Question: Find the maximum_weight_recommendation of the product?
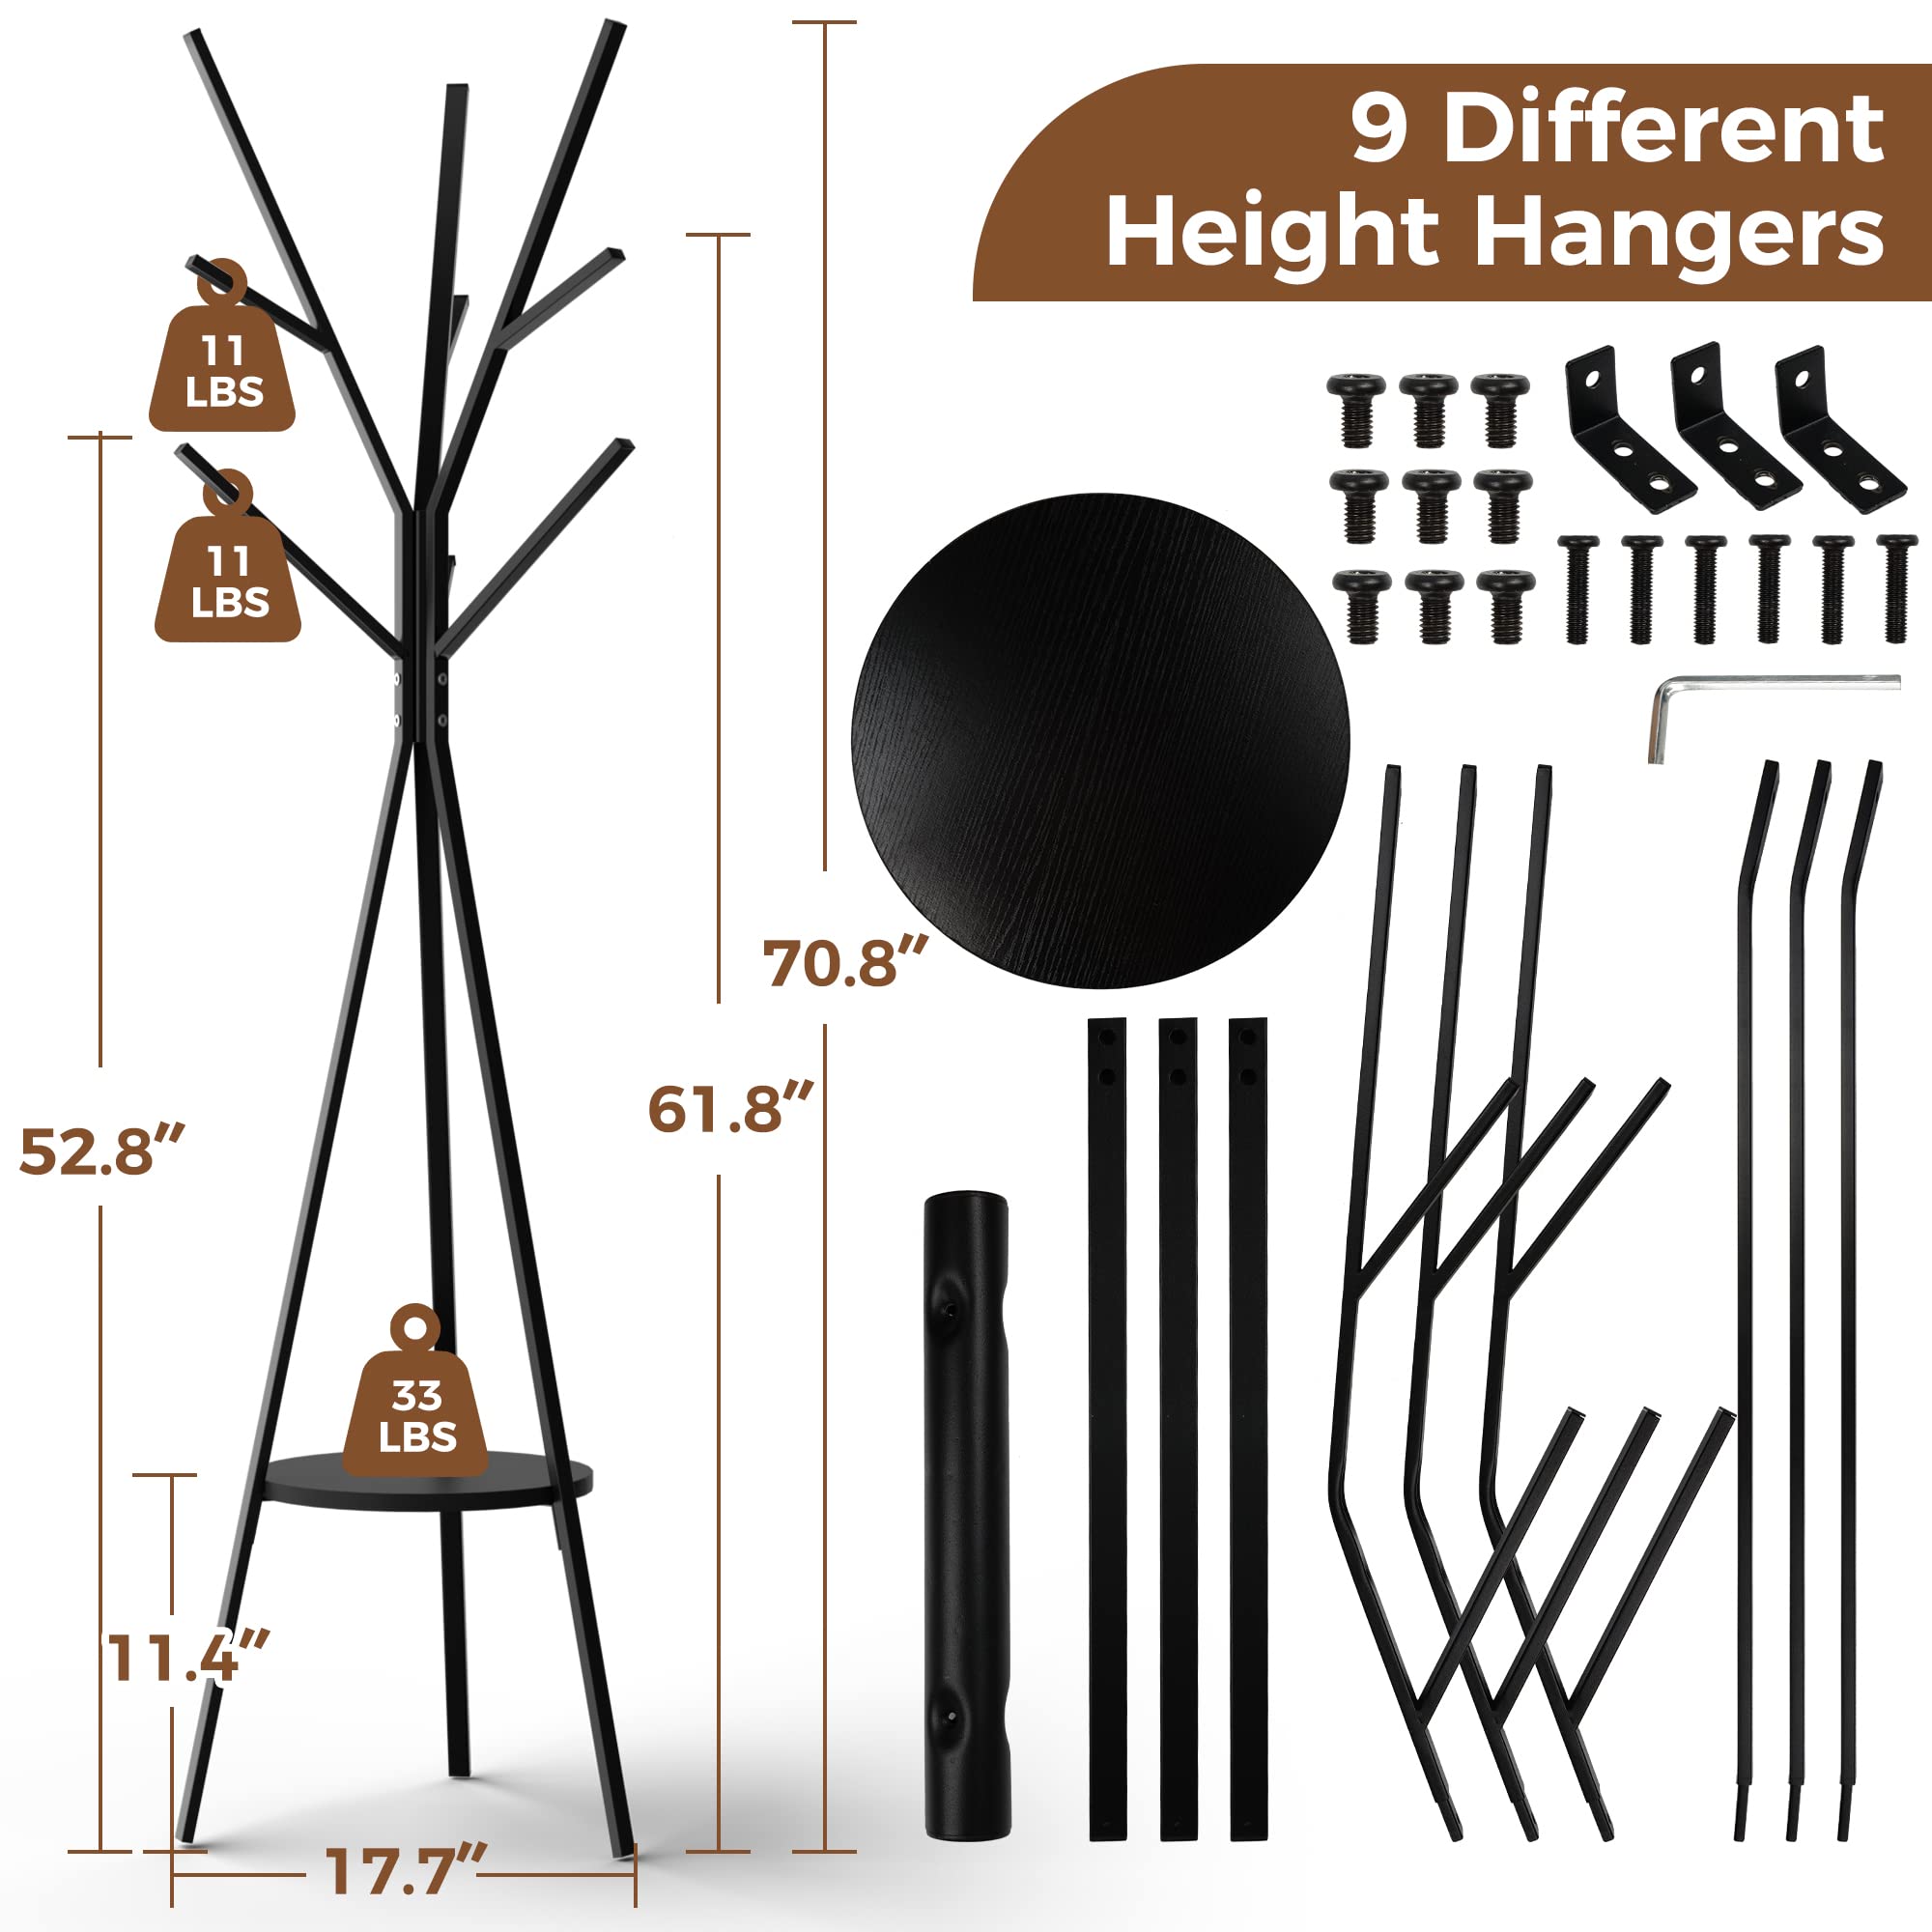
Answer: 11.0 pound